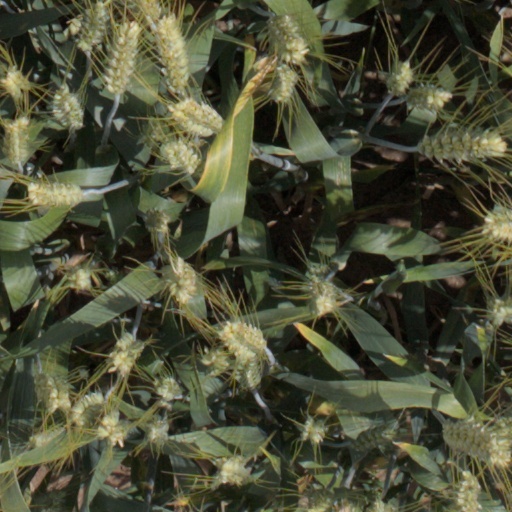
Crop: wheat